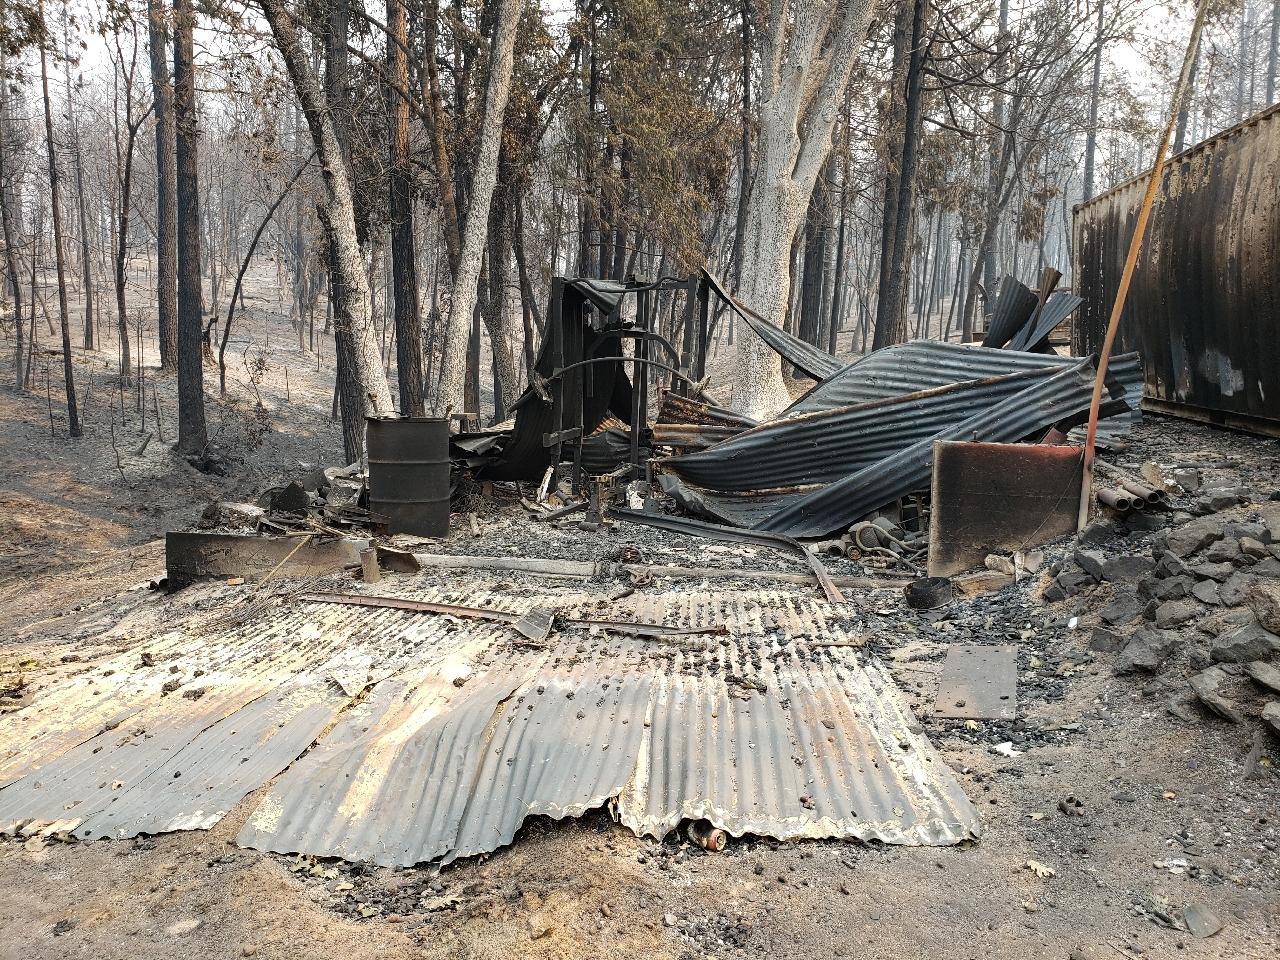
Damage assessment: destroyed